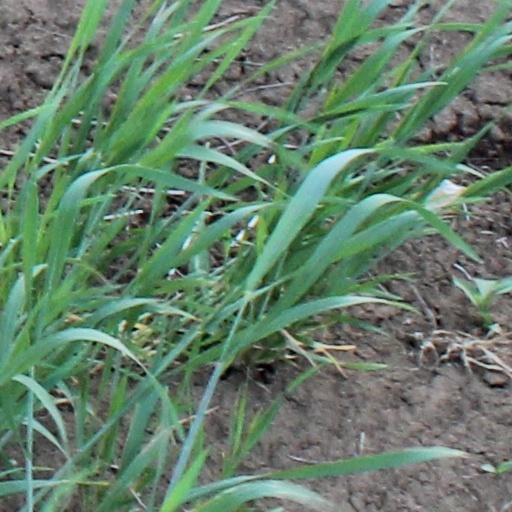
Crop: wheat